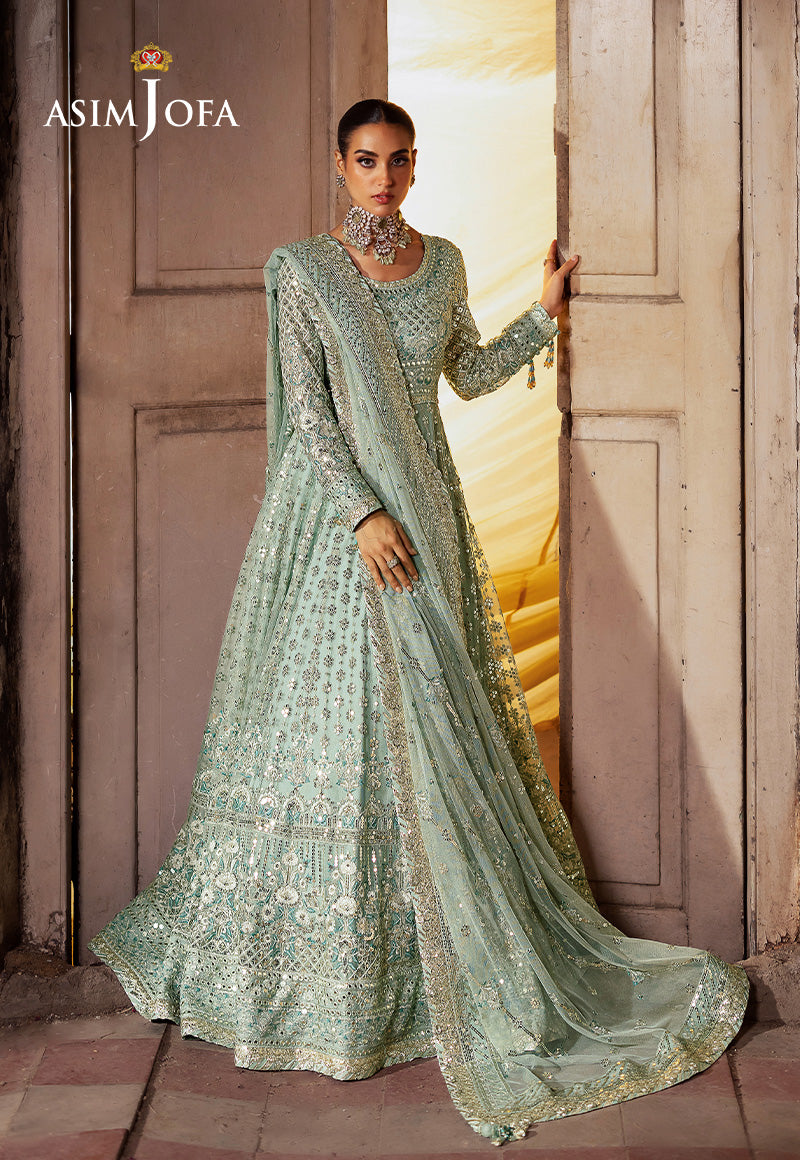
mint jaima embroidered lehenga